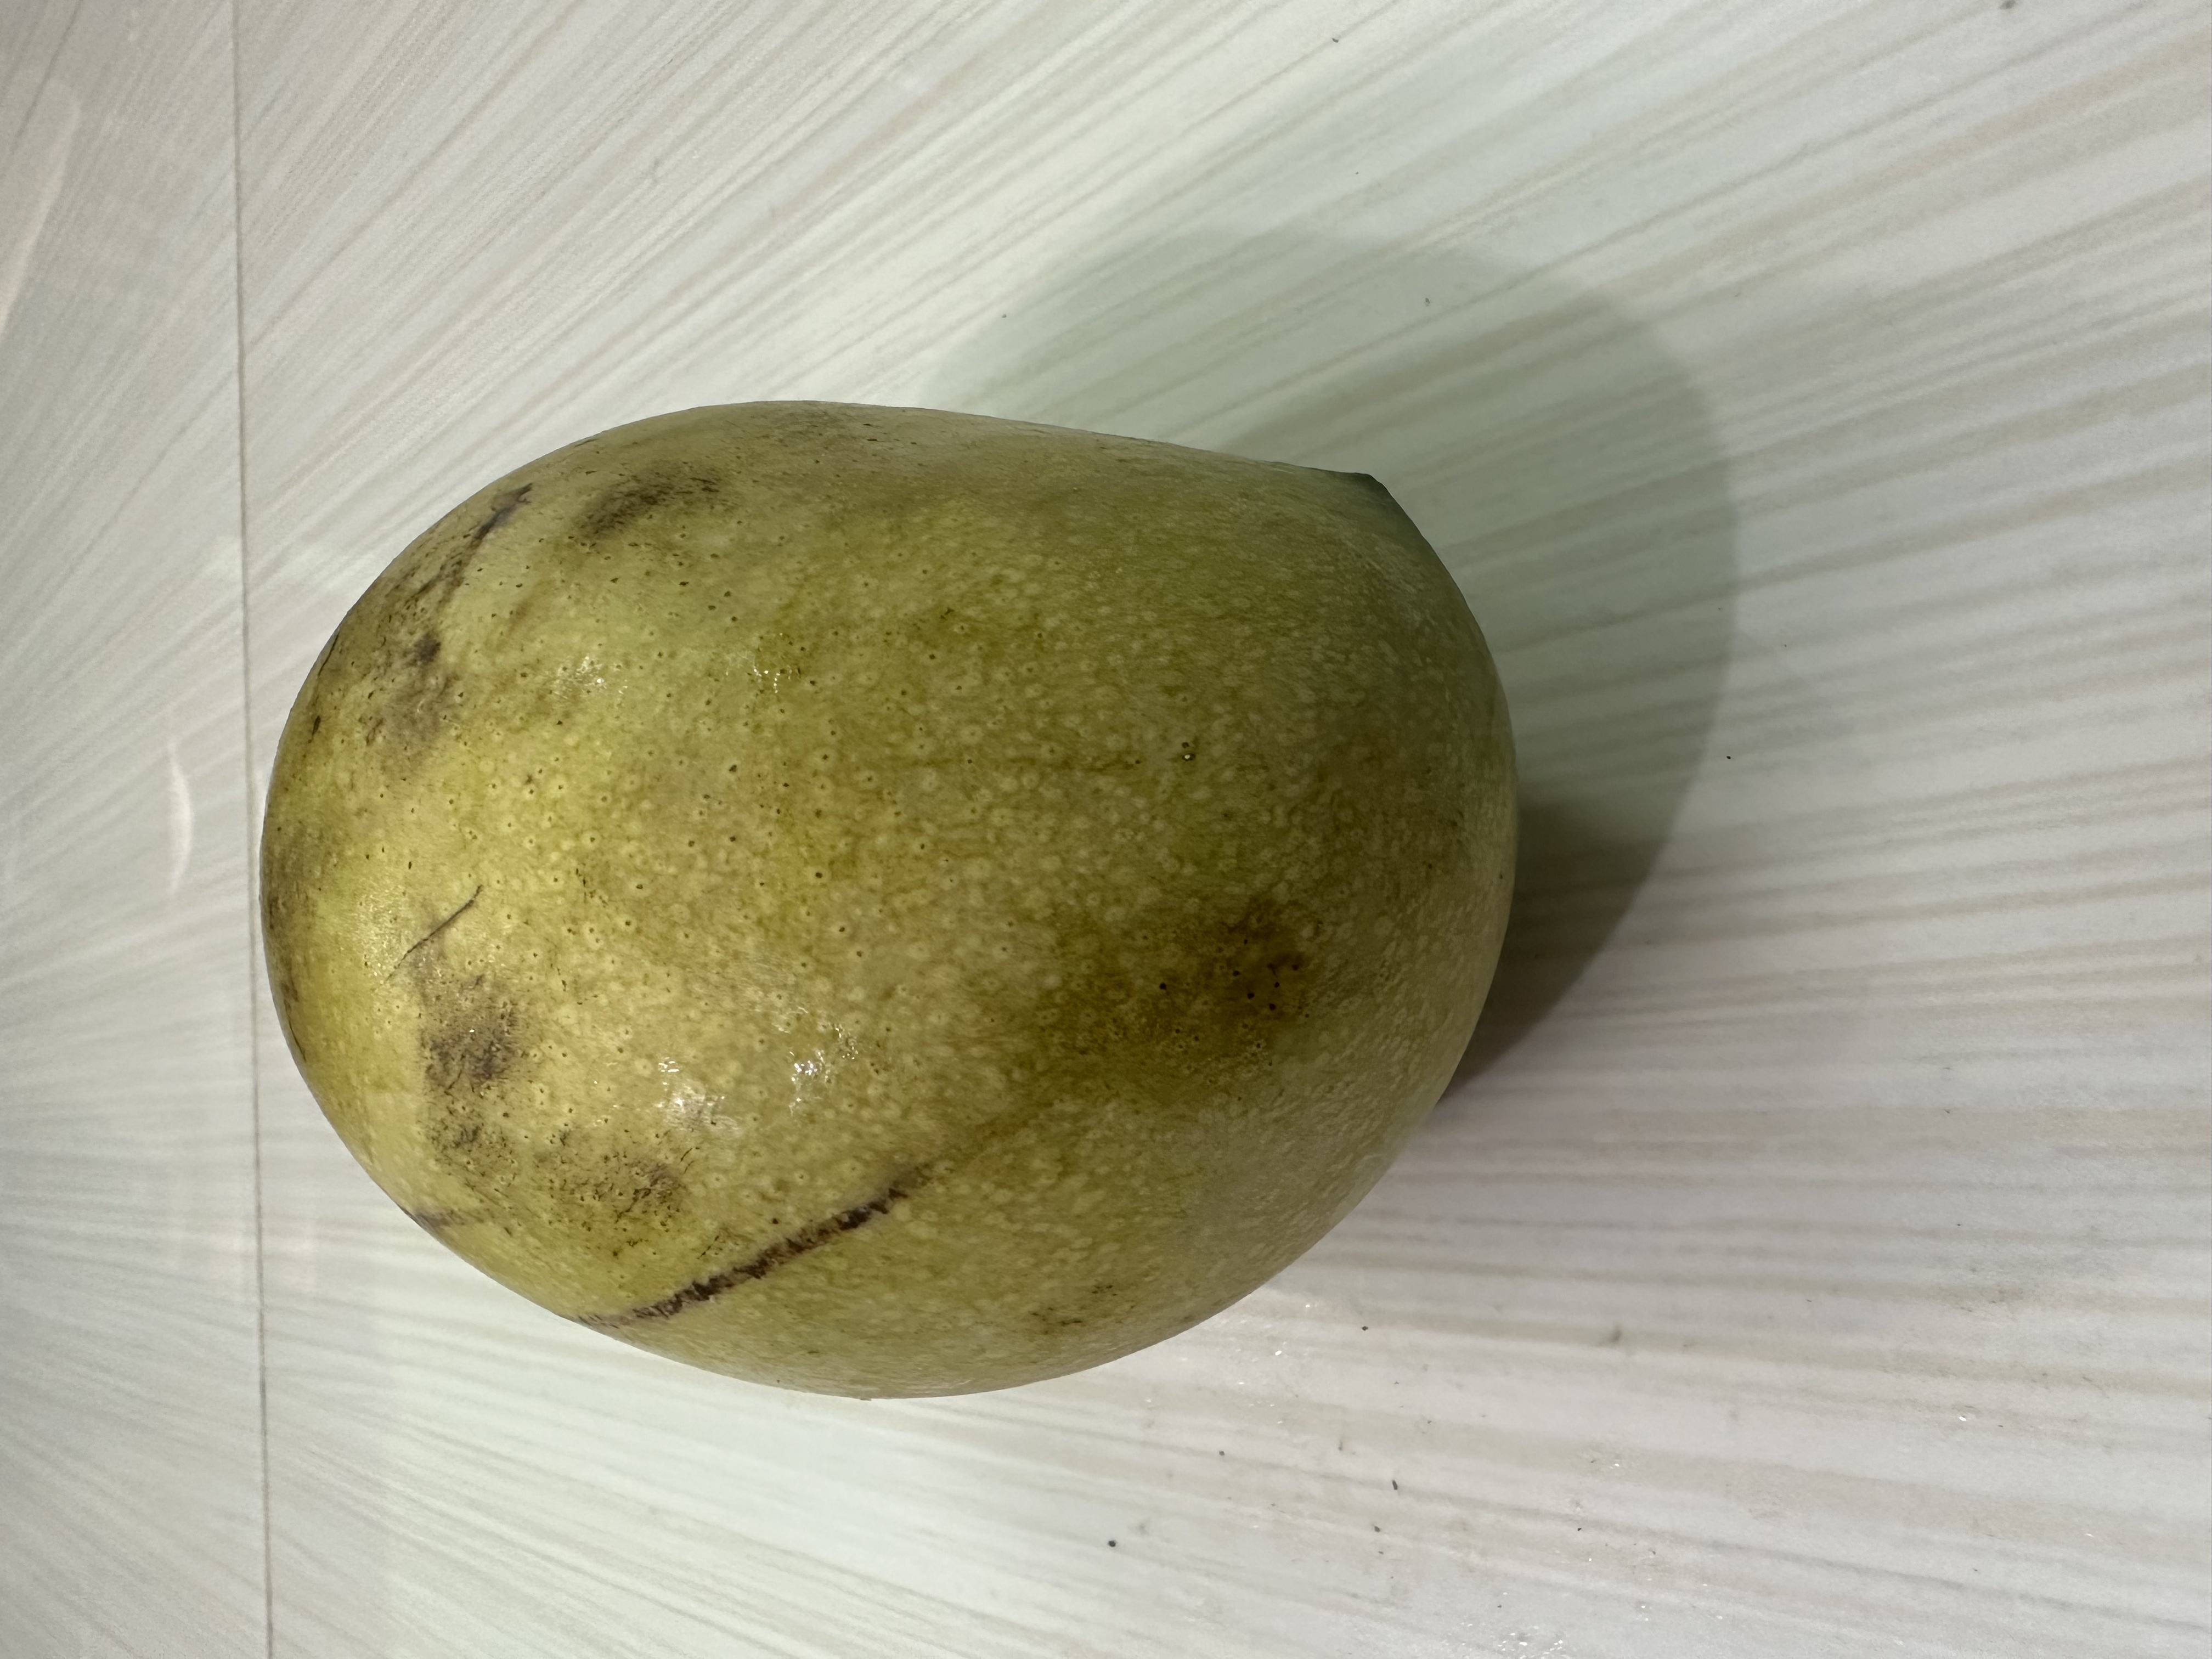
Mango variety: Kanchon Langra